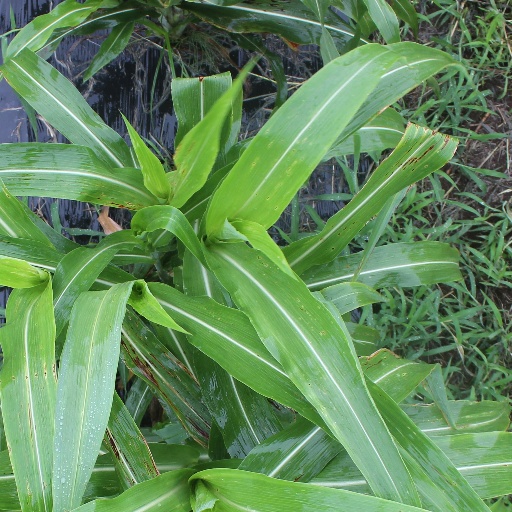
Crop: sorghum